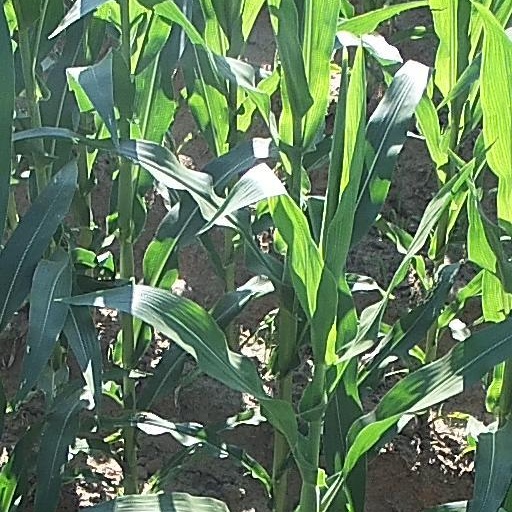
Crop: maize; corn